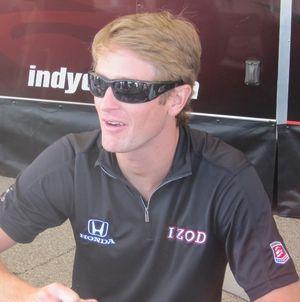
Ryan Hunter-Reay, né le 17 décembre 1980 à Dallas, Texas, est un pilote automobile américain.
L'IndyCar Series 2012 est la 17ᵉ édition du championnat IndyCar Series. Le championnat comprend quinze épreuves, du 25 mars au 15 septembre avec, pour événement majeur, la 96ᵉ édition des 500 miles d'Indianapolis, disputée le 27 mai.